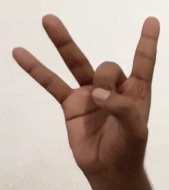
ASL sign: 8